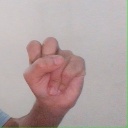
अक्षर: स